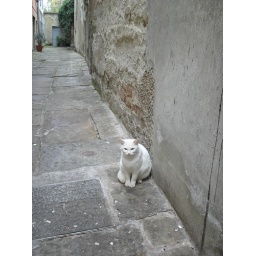
an alley in Coper in Slovenia. a white cat with one green and one blue eye